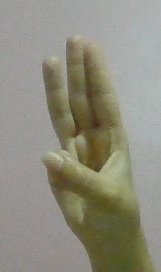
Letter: thaa